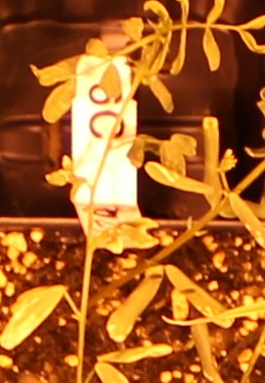
Label: Lentil